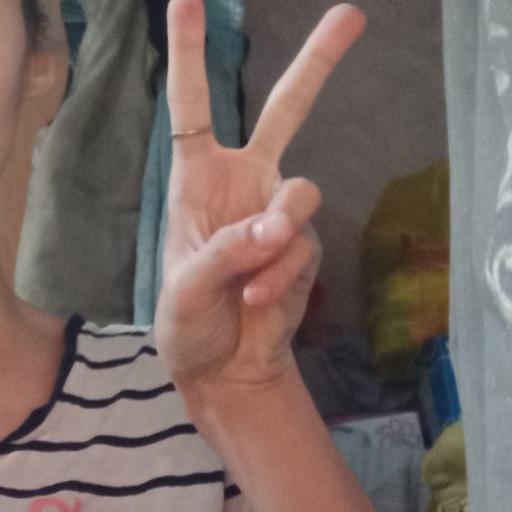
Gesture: peace